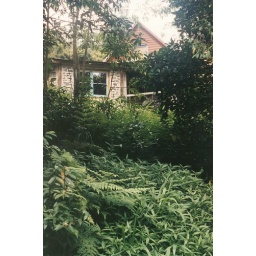
rock house in the rainforest of australia